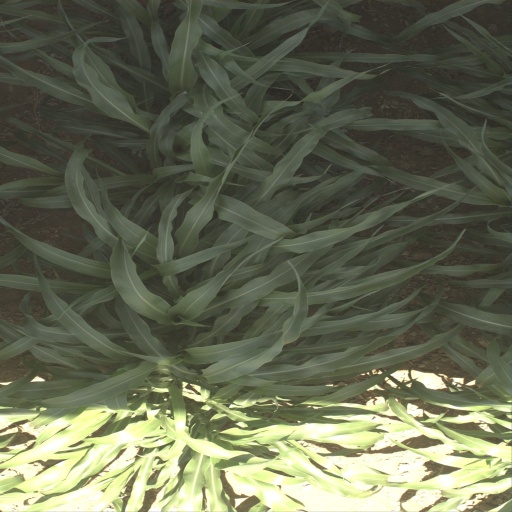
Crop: sorghum